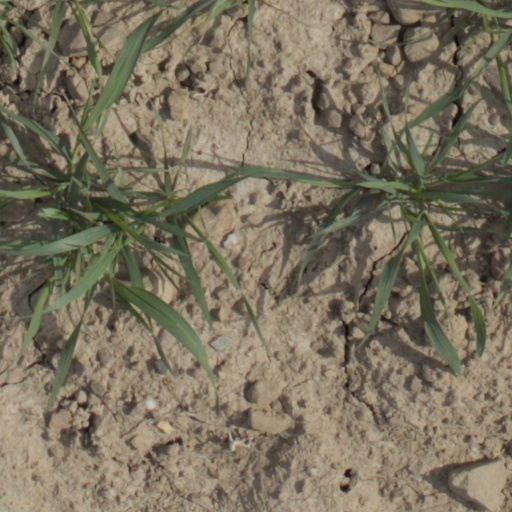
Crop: wheat